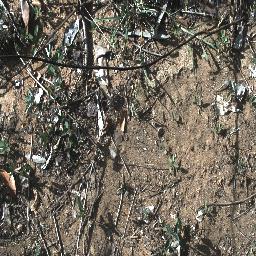
Label: negative